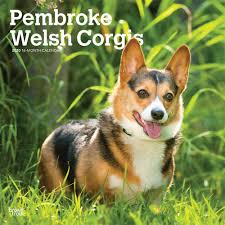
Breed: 205-n000029-Pembroke